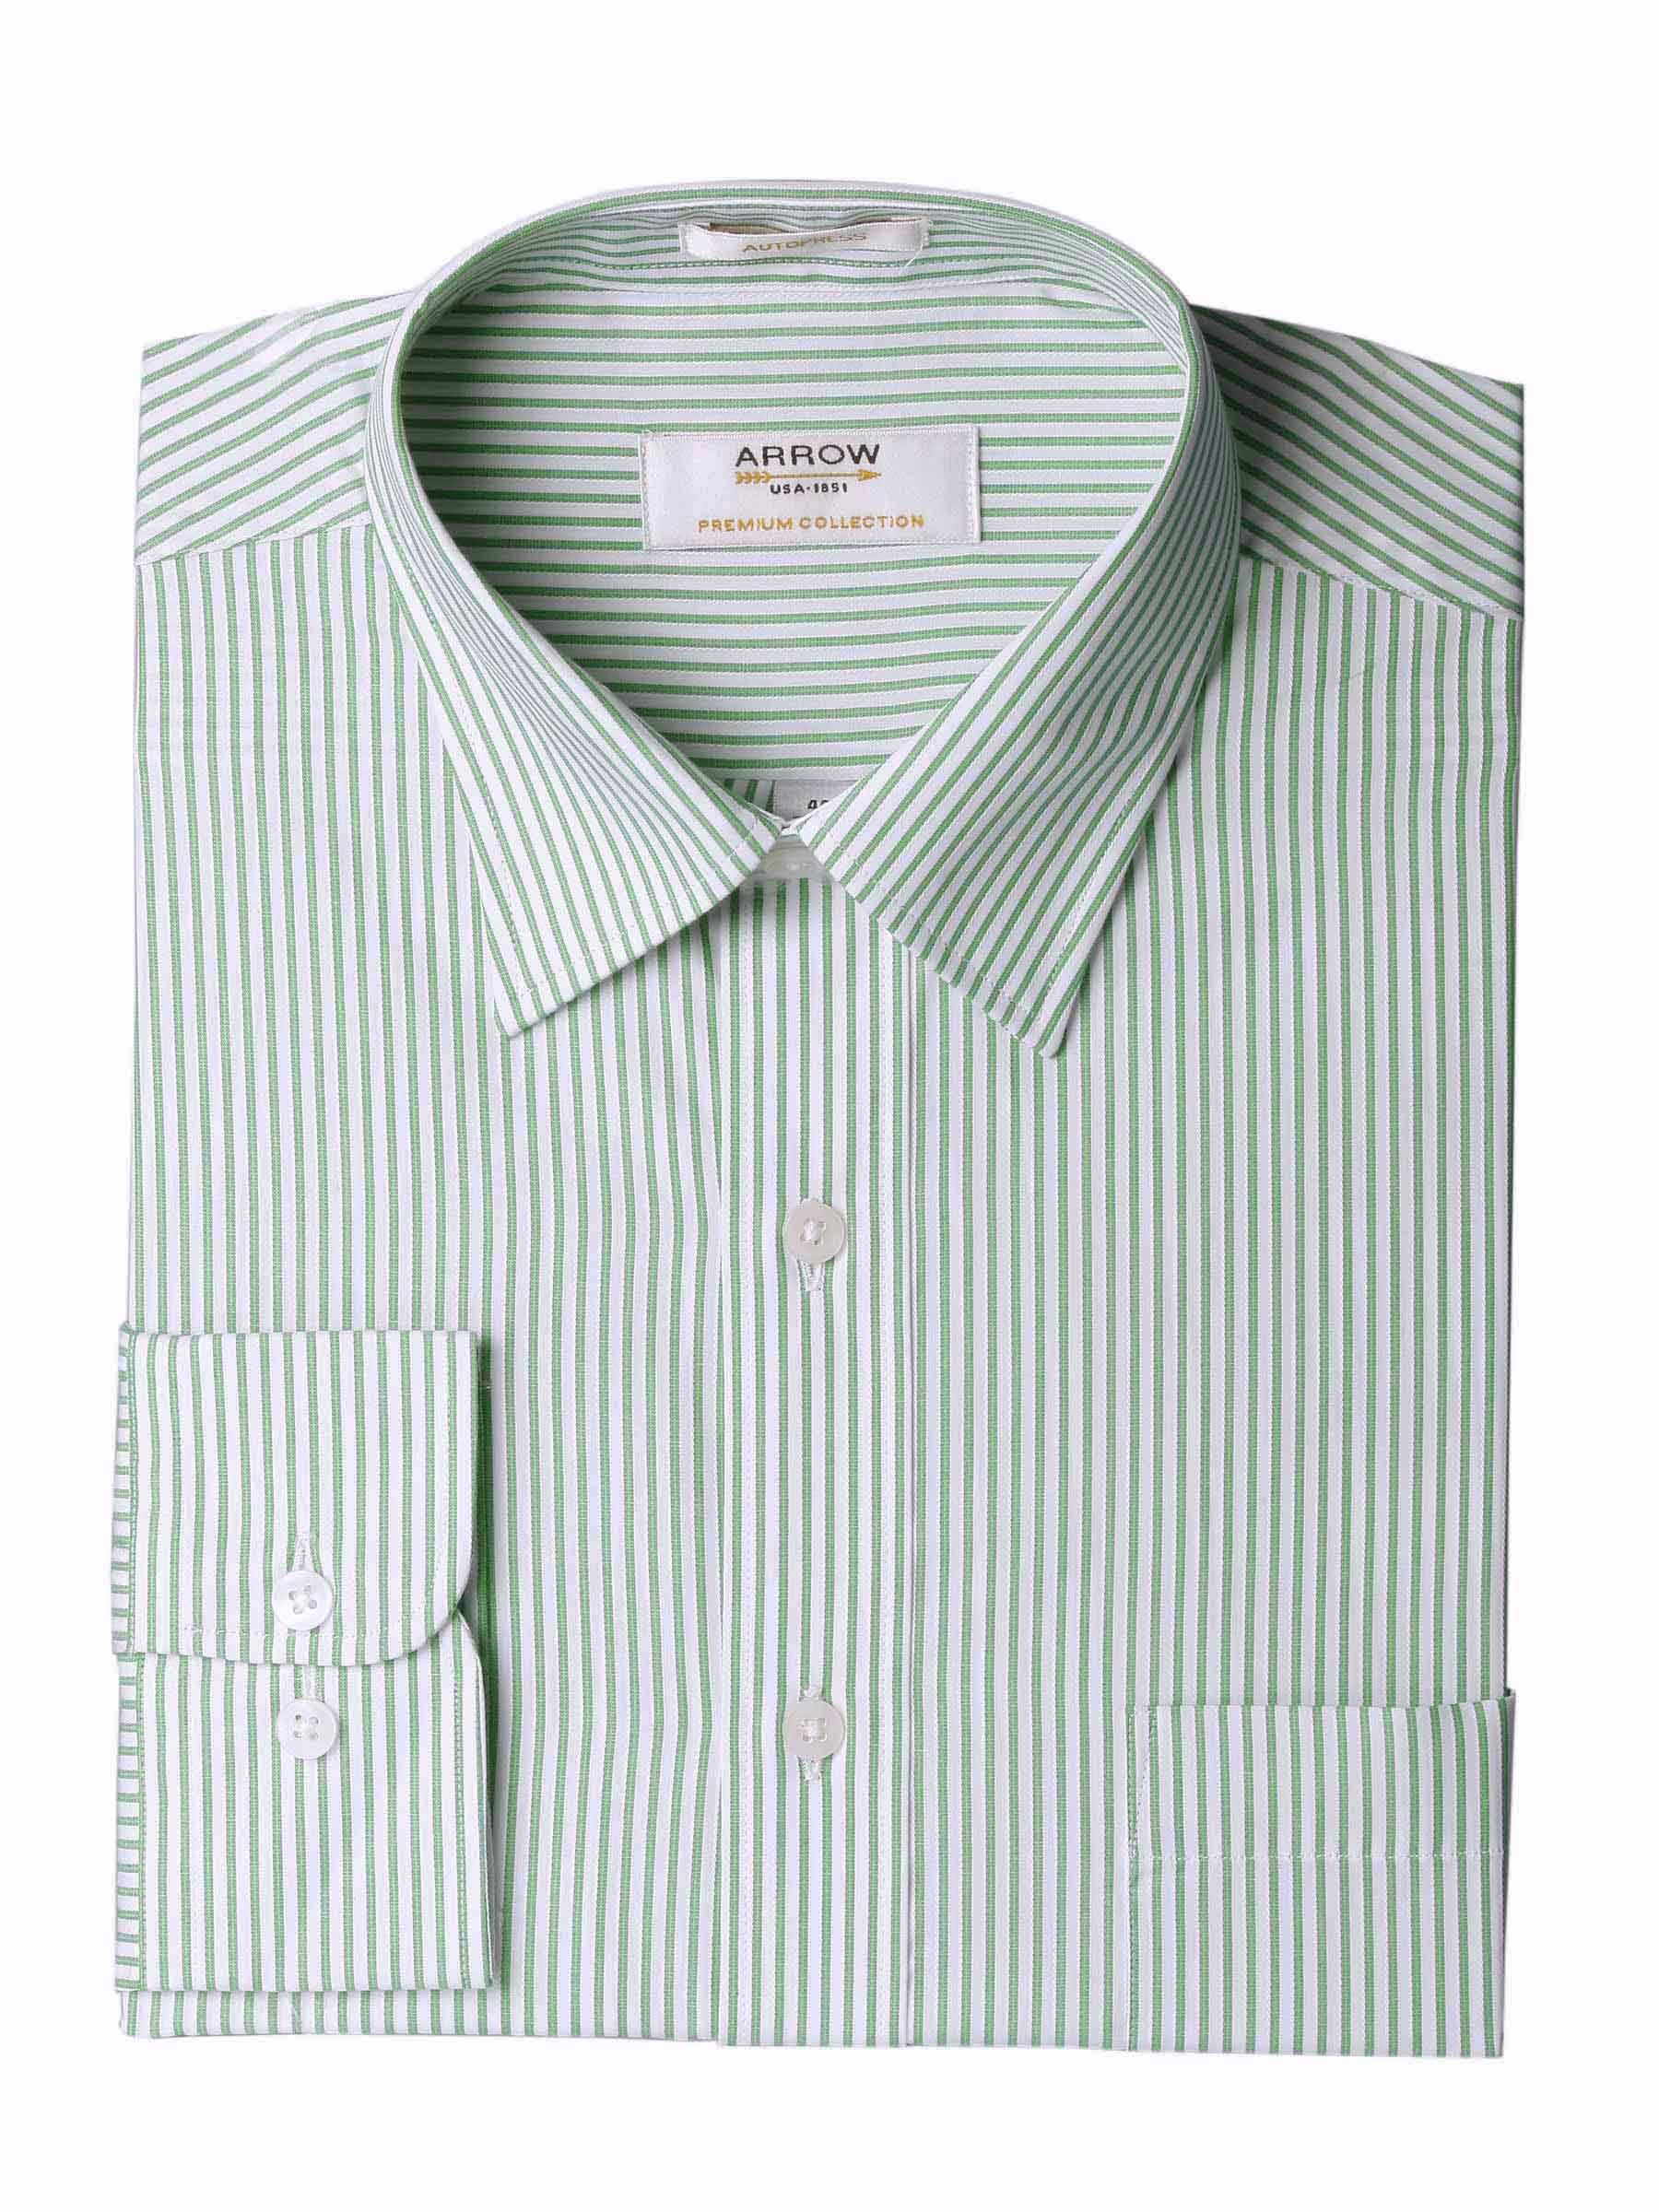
Arrow Men Stripes Green Shirts
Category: Apparel / Topwear / Shirts
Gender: Men
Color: Green
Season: Fall 2011
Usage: Formal